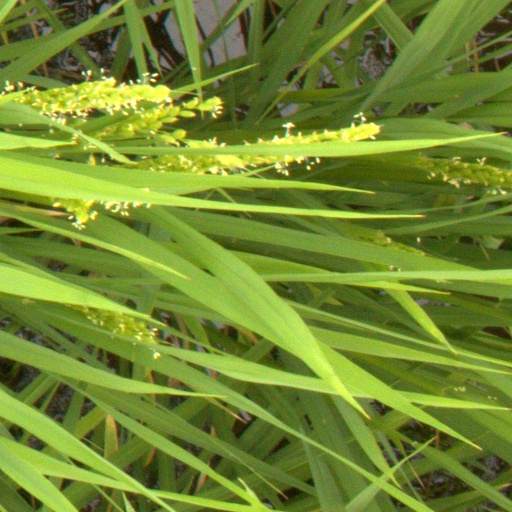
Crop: rice